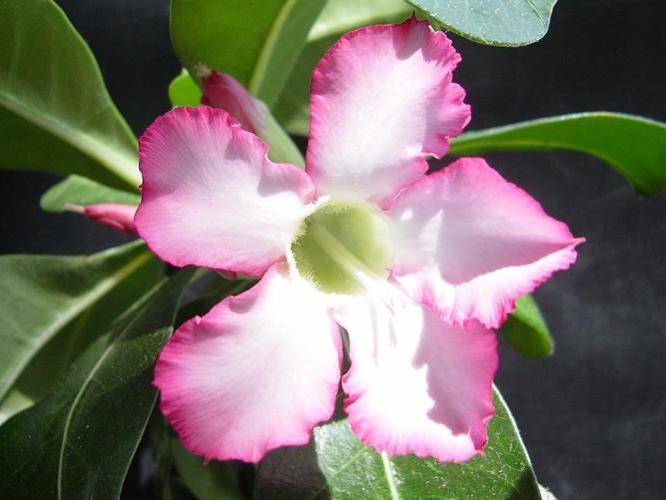
Label: desert-rose